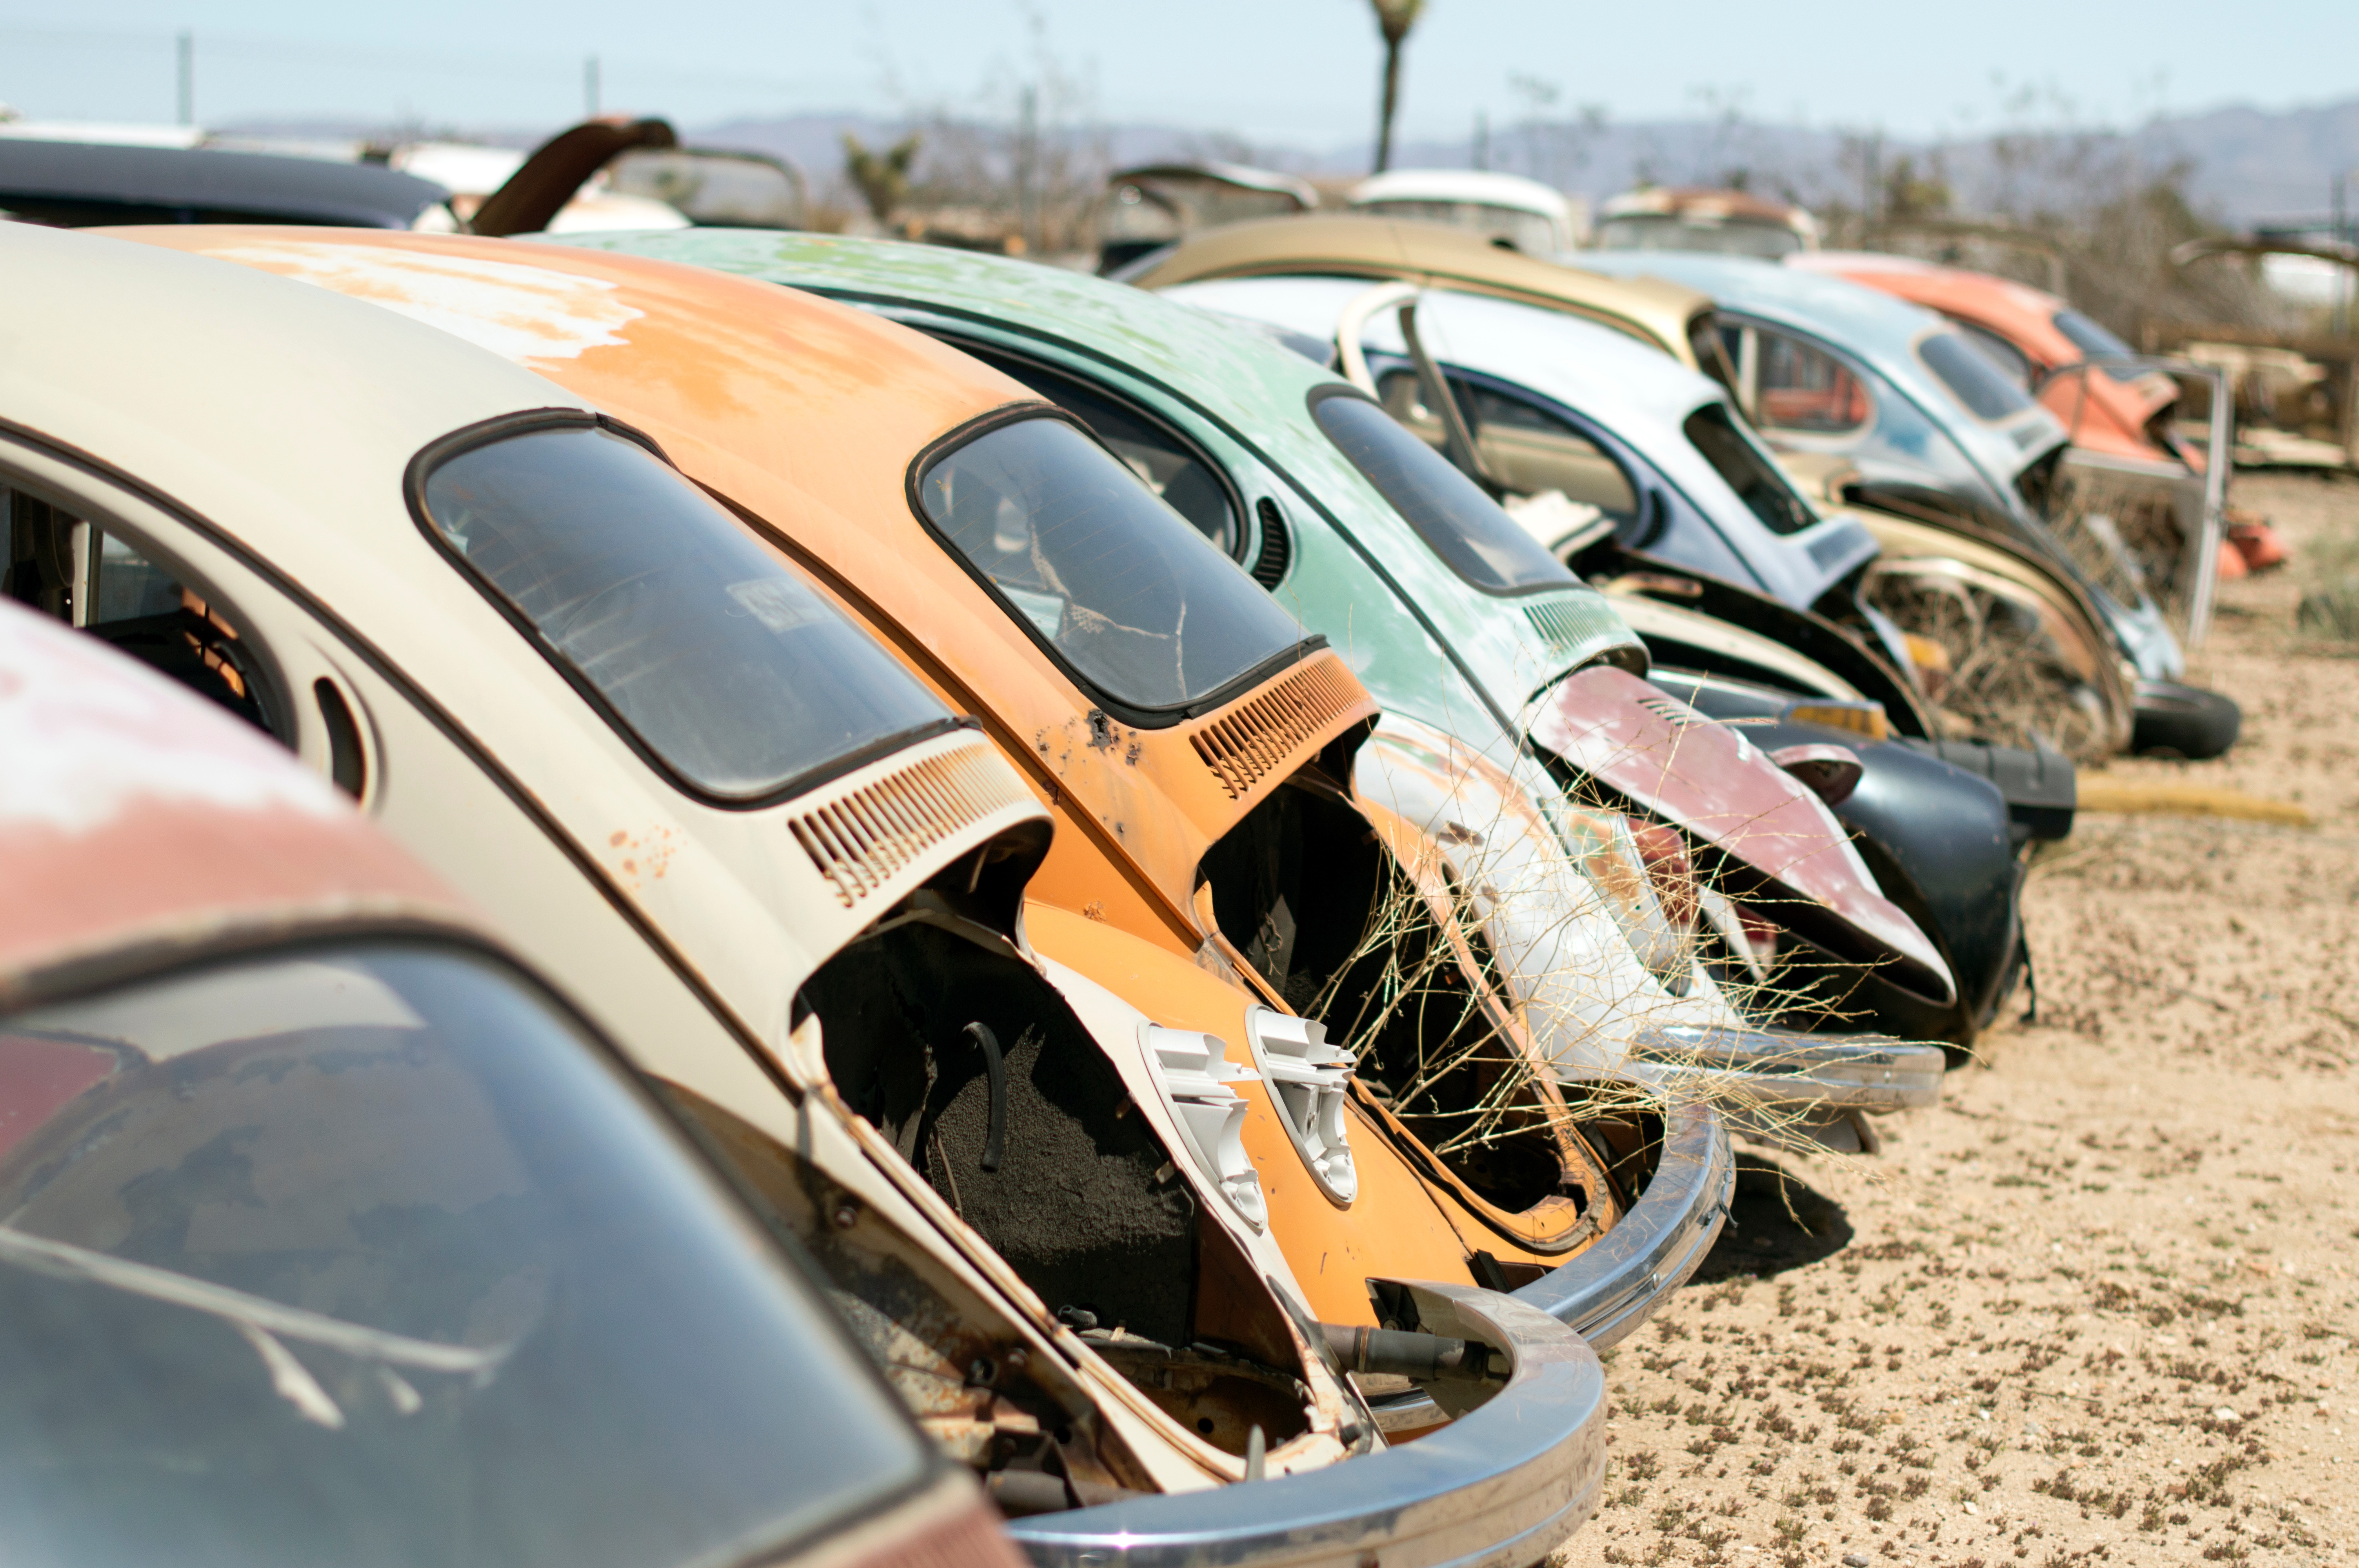
car, wheel, vehicle, sports car, supercar, land vehicle, automobile make, automotive design, luxury vehicle, performance car